Hideaki Sorachi

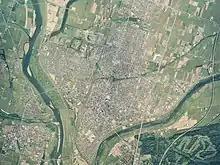
Aerial photograph of Takikawa, Hokkaido.

Hideaki Sorachi was born on May 25, 1979, in Takikawa of Hokkaido, Japan. Sorachi has stated that his pen name is derived from the Sorachi prefecture in Hokkaido, but Hideaki is a part of his real name. He has an older sister, and occasionally shares stories about her in the end notes of manga volumes.